Nina Ponomaryova

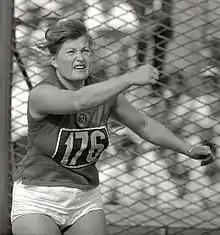
Ponomaryova at the 1960 Olympics

Nina Apollonovna Ponomaryova (née "Romashkova"; ; 27 April 1929 – 19 August 2016) was a Russian discus thrower and the first Soviet Olympic champion.